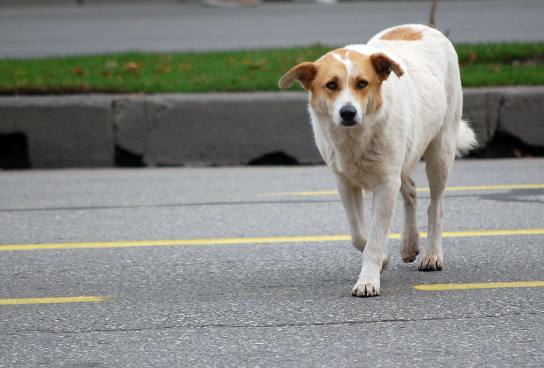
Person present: No